Sport in London

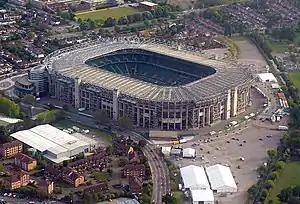
Twickenham Stadium

London has two Test cricket grounds (a rare distinction in world cricket): Lord's and The Oval. Lord's, located in St John's Wood, is owned by Marylebone Cricket Club (MCC) and is also home to Middlesex County Cricket Club, the England and Wales Cricket Board (ECB), the European Cricket Council (ECC) and, until August 2005, the International Cricket Council (ICC). Lord's is widely referred to as the "Home of Cricket" and is home to the world's oldest sporting museum. The Twenty20 Cup, Minor Counties Cricket Championship and many other Championship finals are held at Lord's.